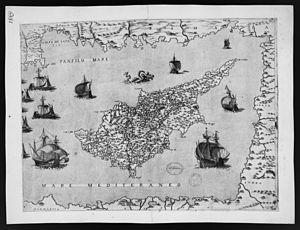
Carte de l'île de Cypre et d'une partie de la côte de Caramanie, de Syrie et d'Egypte / Iacomo Frac. fecit.